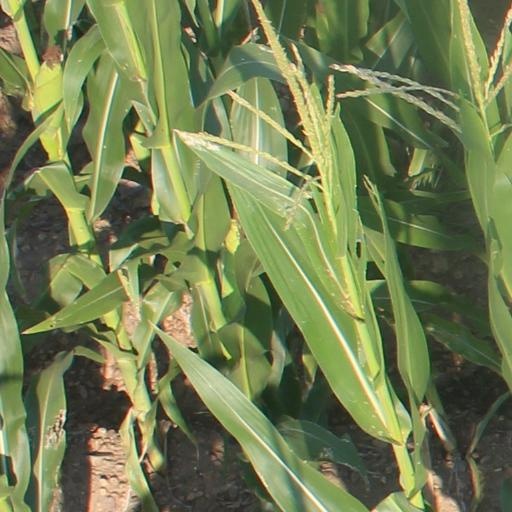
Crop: maize; corn